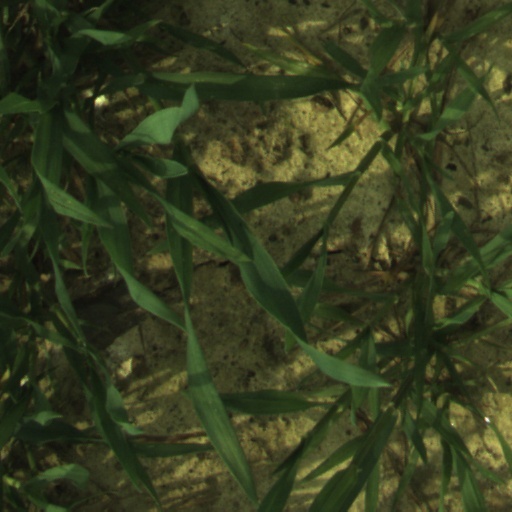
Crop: wheat